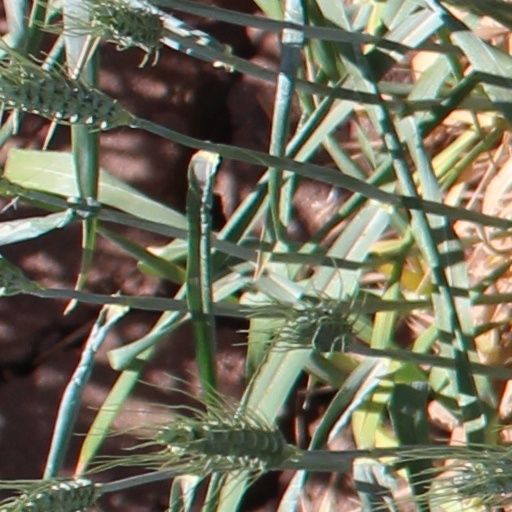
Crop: wheat